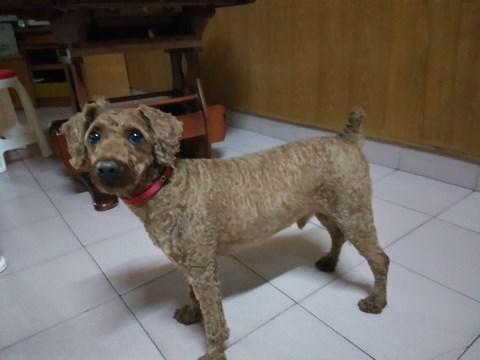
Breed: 2925-n000114-toy_poodle